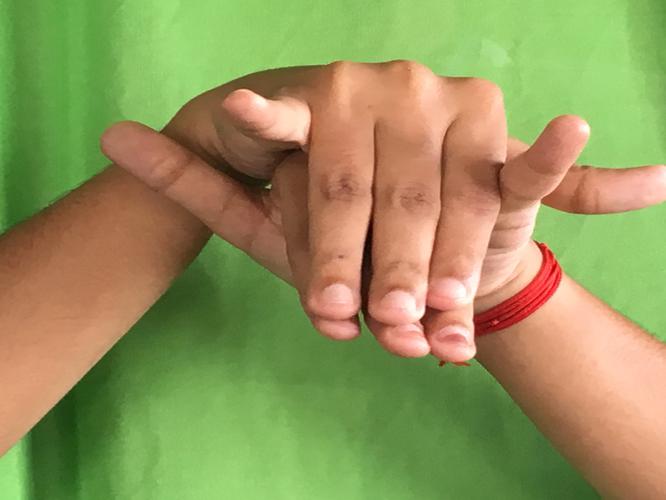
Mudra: Varaha
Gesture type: double_hand